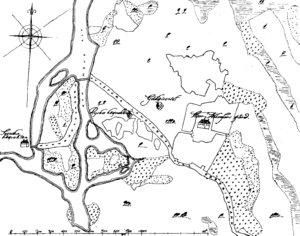
Abborrfors
Kortskitse over området ved Abborrfors i slutningen af 1700-tallet
Abborrfors er et sted ved den vestligste gren af Kymmene älv, 16 kilometer øst for byen Loviisa i Finland. I årene 1743-1809 var Abborrfors grænsested mellem Sverige og Rusland, og det ene af to russiske angrebretninger i Finske krig 1808-1809 gik gennem Abborrfors.